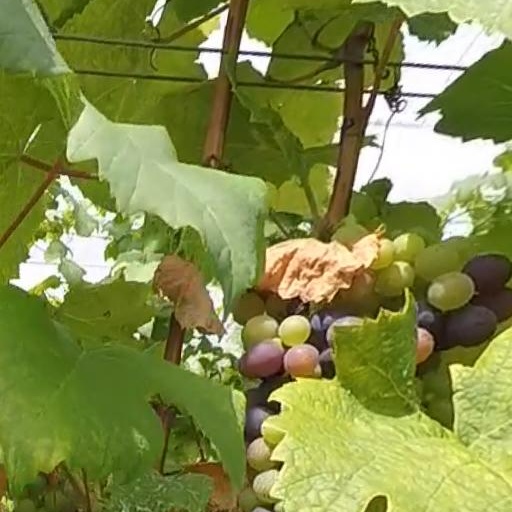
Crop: grape